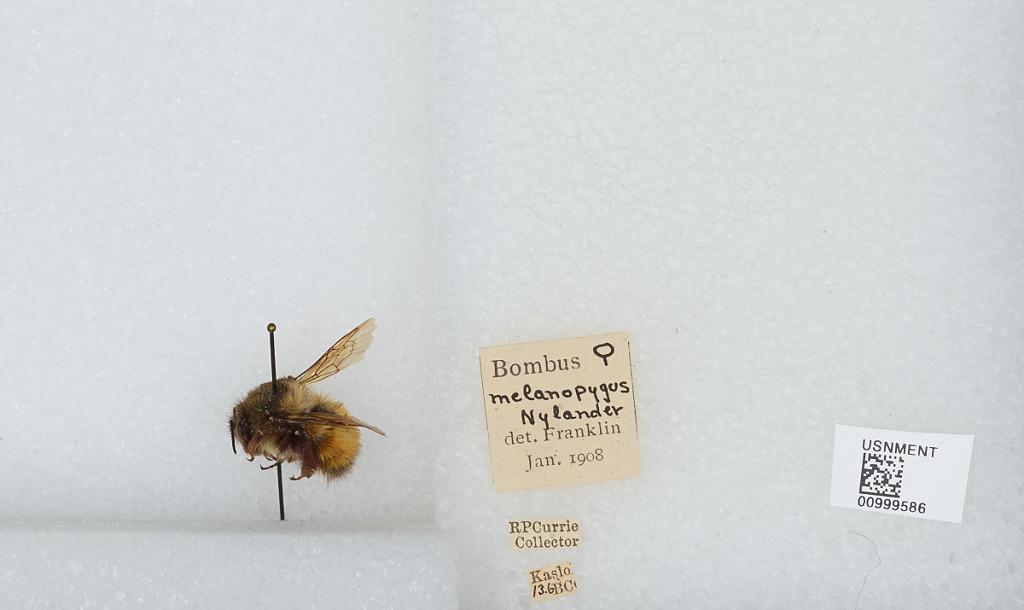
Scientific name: Bombus (Pyrobombus) melanopygus Nylander
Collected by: R. Currie
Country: Canada
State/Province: British Columbia
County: Regional District of Central Kootenay
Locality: Kaslo
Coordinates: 49.9133, -116.911
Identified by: Franklin